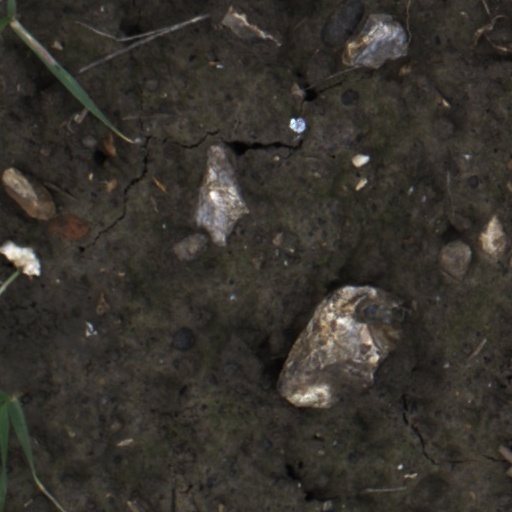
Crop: wheat